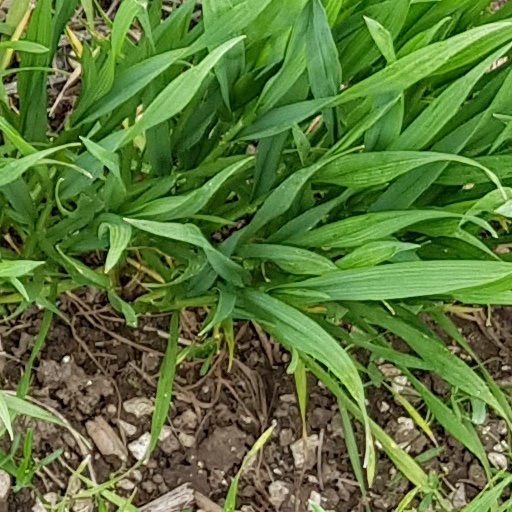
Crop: wheat